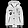
Label: Coat